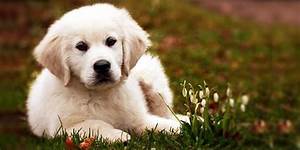
Label: cane